John Carew

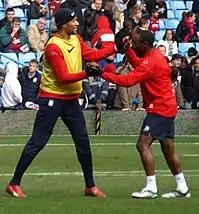
Carew at an open-training session at Villa Park with teammate Nigel Reo-Coker

Carew scored his first goal of the 2008–09 campaign by scoring the first goal in Aston Villa's 2–2 draw over Odense in the Intertoto Cup. On 14 August 2008, Carew signed a 12-month extension to his contract, thus taking him through to 2011 with his current deal.